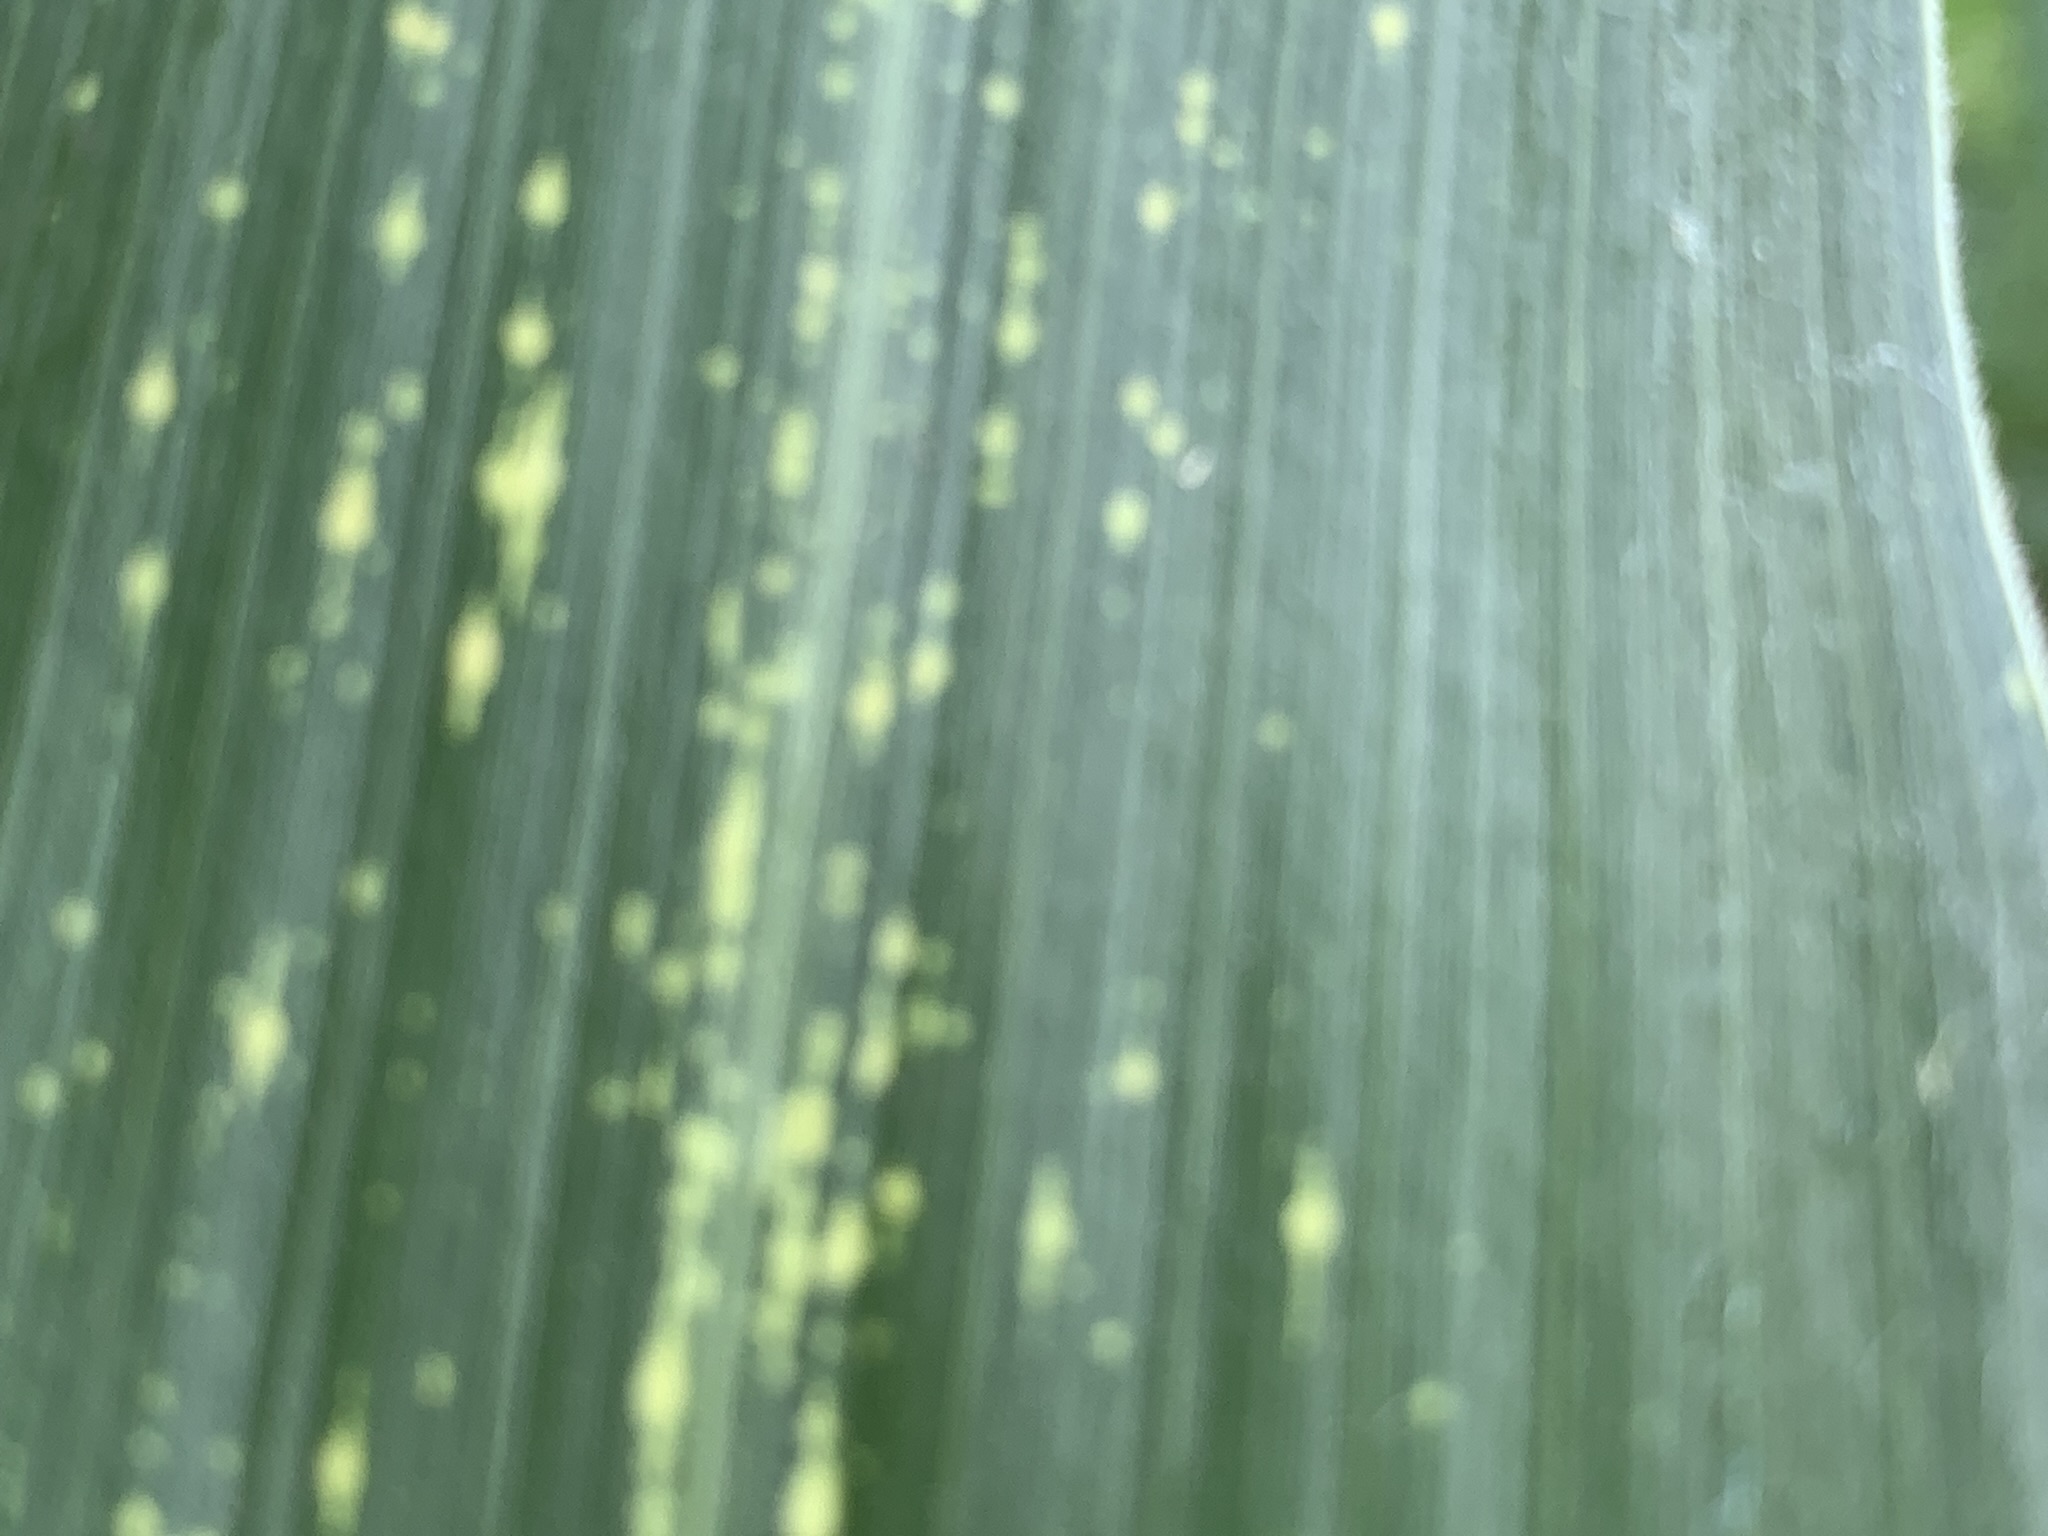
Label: MSV